Everything Went Fine

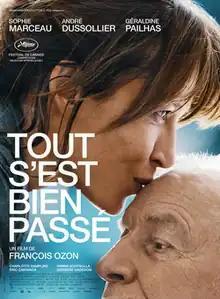
Theatrical release poster

Everything Went Fine is a 2021 French drama film written and directed by François Ozon, based on the memoir "Everything Went Well" by Emmanuèle Bernheim. It stars Sophie Marceau, André Dussollier, Géraldine Pailhas, Charlotte Rampling, Hanna Schygulla, Éric Caravaca and Grégory Gadebois.